Würzburg–Aschaffenburg railway

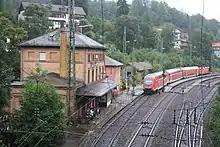
Former Heigenbrücken station

The new halt ("Haltepunkt") of "Mainaschaff Nord" will replace the previous halt of "Rückersbacher Schlucht". Two halts are being planned in "Hösbach Ort" and "Aschaffenburg Ost".